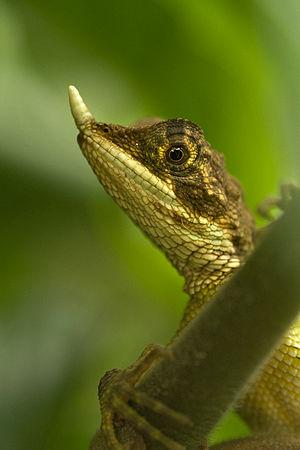
Ceratophora stoddartii est une espèce de sauriens de la famille des Agamidae.
Ceratophora est un genre de sauriens de la famille des Agamidae.